Al Rayyan

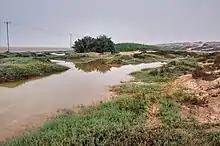
Natural spring of Qulmat Al Maszhabiya in Al Mashabiya Reserve, next to Abu Samra.

Similar to many other names given to Qatari settlements and municipalities, Al Rayyan Municipality was named after a geographic feature present in its namesake, the city of Al Rayyan. The city derives its name from the Arabic term "ray", which translates to "irrigation". This name was bestowed upon it due to its low elevation, allowing it to act as a flood plain and provide a sustained supply of water to the numerous plants that grew within its boundaries.